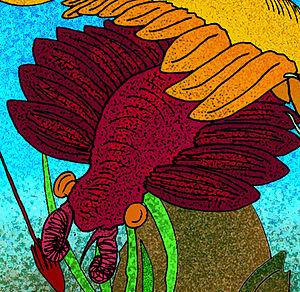
Les Dinocaridida forment une classe éteinte d'arthropodes basaux ayant vécu durant le Cambrien et l'Ordovicien.
Amplectobelua est un genre éteint d'arthropodes de la famille des Anomalocarididae. Il remonte au début du Cambrien supérieur. À l'instar d'autres anomalocaridés, Amplectobelua avait une paire d’appendices articulés, de grands yeux, un corps sans membres et une série de nageoires ou de lobes nageurs latéraux qui s’étendaient sur toute la longueur de son corps, des deux côtés. Il était plus petit qu'Anomalocaris, à qui il est apparenté, et possédait un appendice de saisie plus spécialisé, au sein duquel une épine du quatrième segment se recourbait pour s’opposer à la pointe de l’appendice, ce qui lui permettait de saisir une proie comme avec une pince de crabe. Les nageoires diffèrent également. Les nageoires avant sont très longues et fines, tandis que les nageoires caudales médianes adoptent la forme d'une paire de longues banderoles ou « furci ».